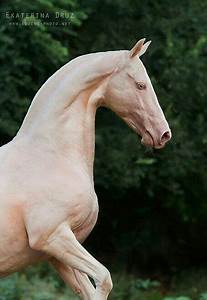
Label: horse